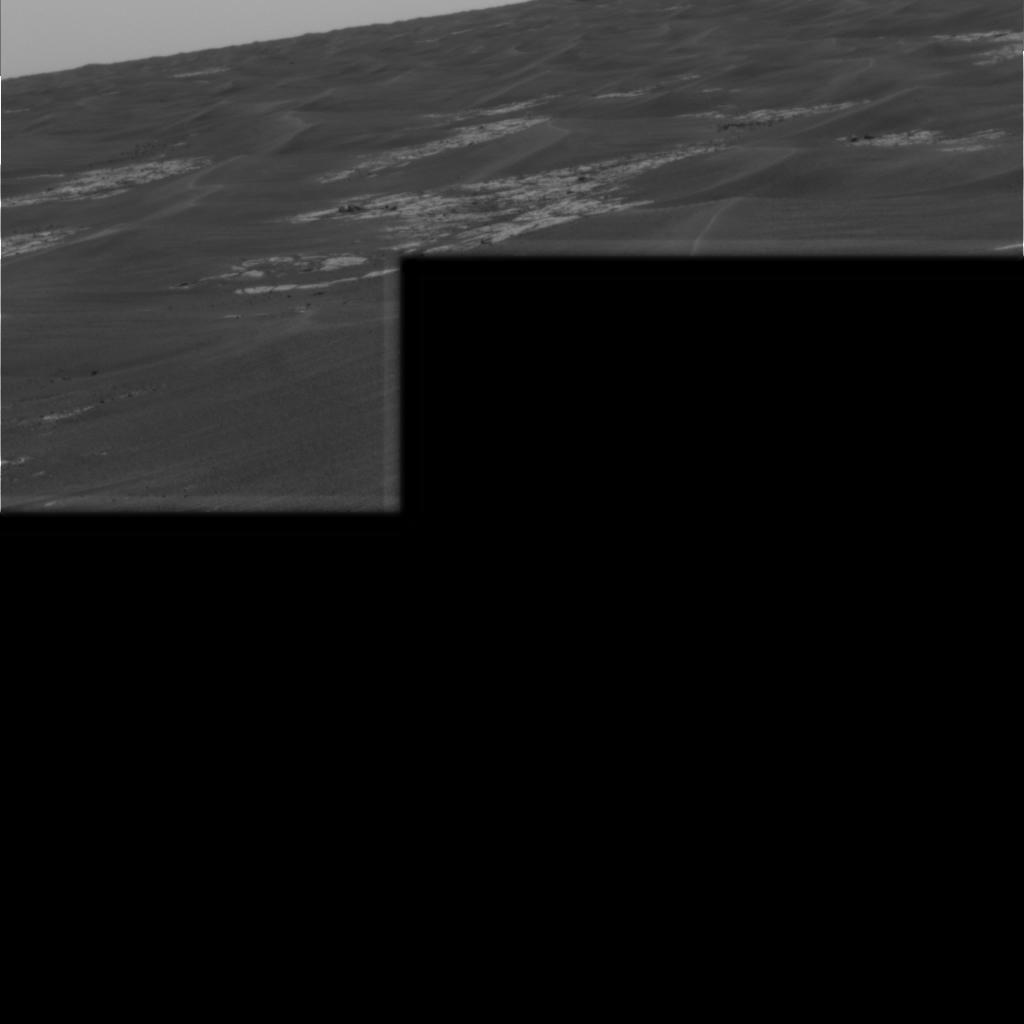
Surface features visible: Rock Outcrops, Dunes/Ripples, Soil, Spherules, Distant Vista, Sky, Artifacts